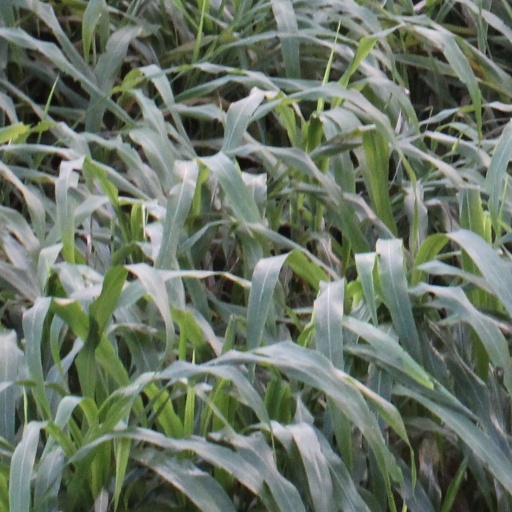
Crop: sorghum